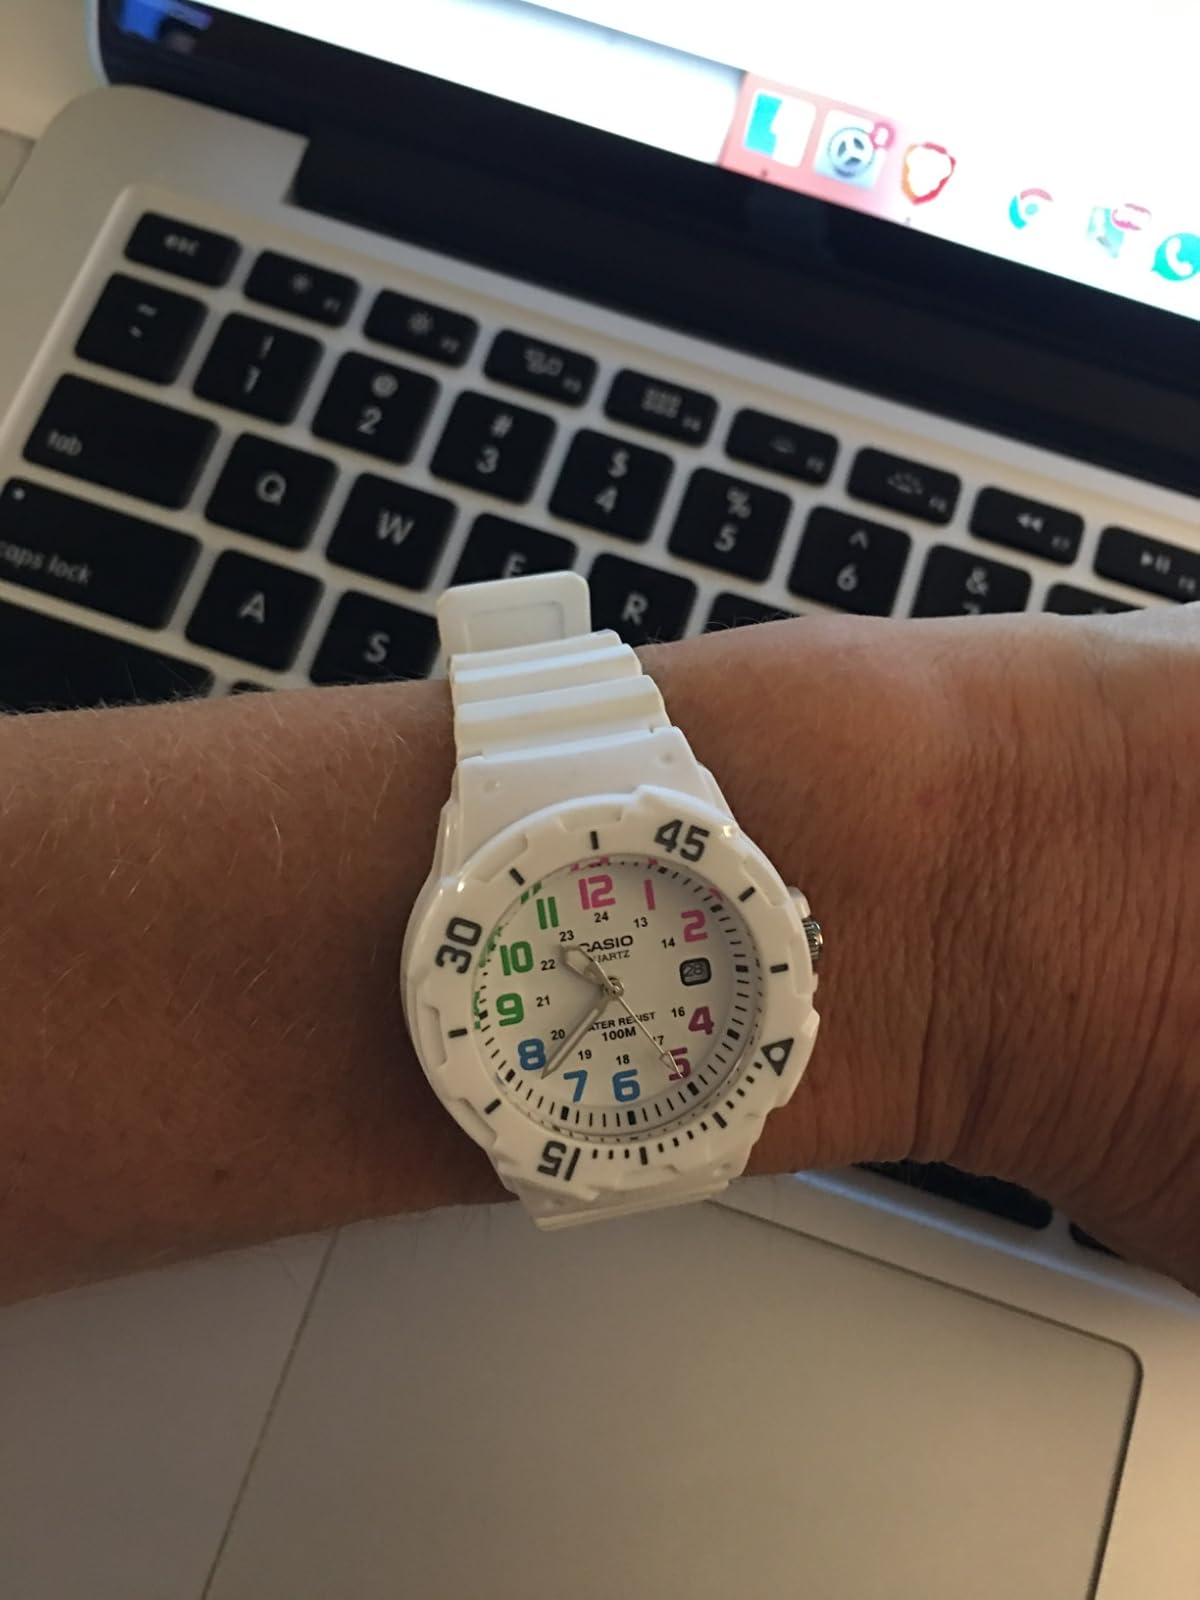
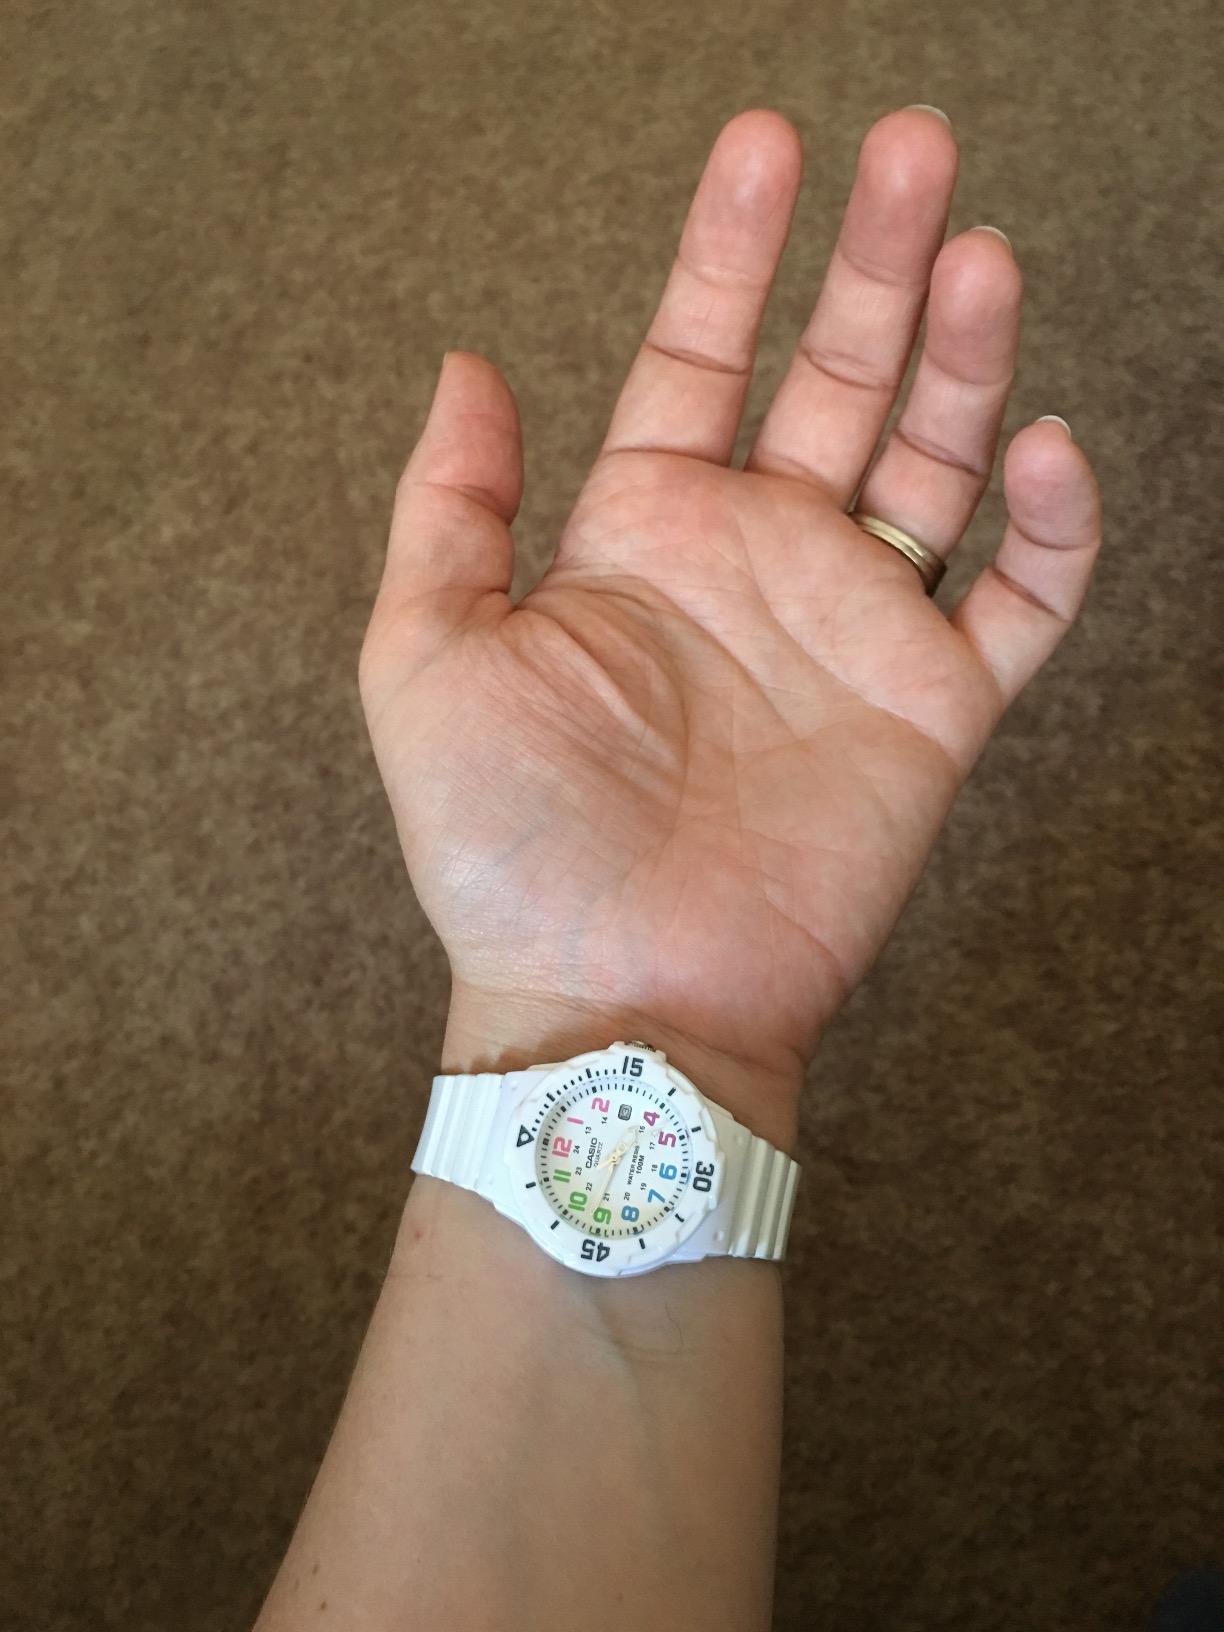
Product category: accessories_watch
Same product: yes